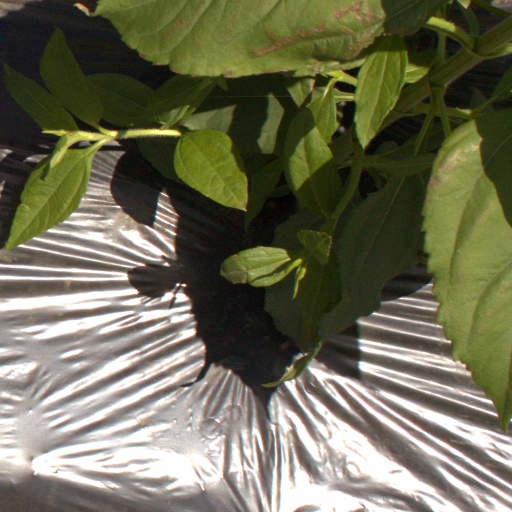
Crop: Jerusalem artichoke